Sveriges Television

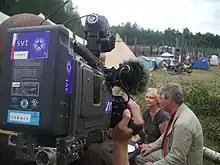
A reporter from SVT

At the end of the 1970s, SR was reorganised. From 1 July 1979, Sveriges Radio AB became the parent company of four subsidiaries: